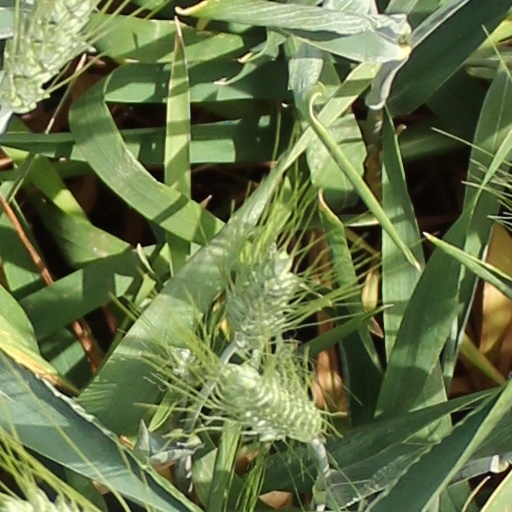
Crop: wheat